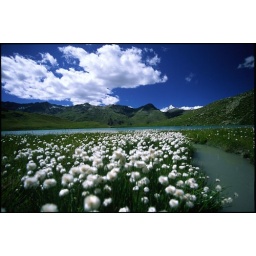
wool grass in the mountain